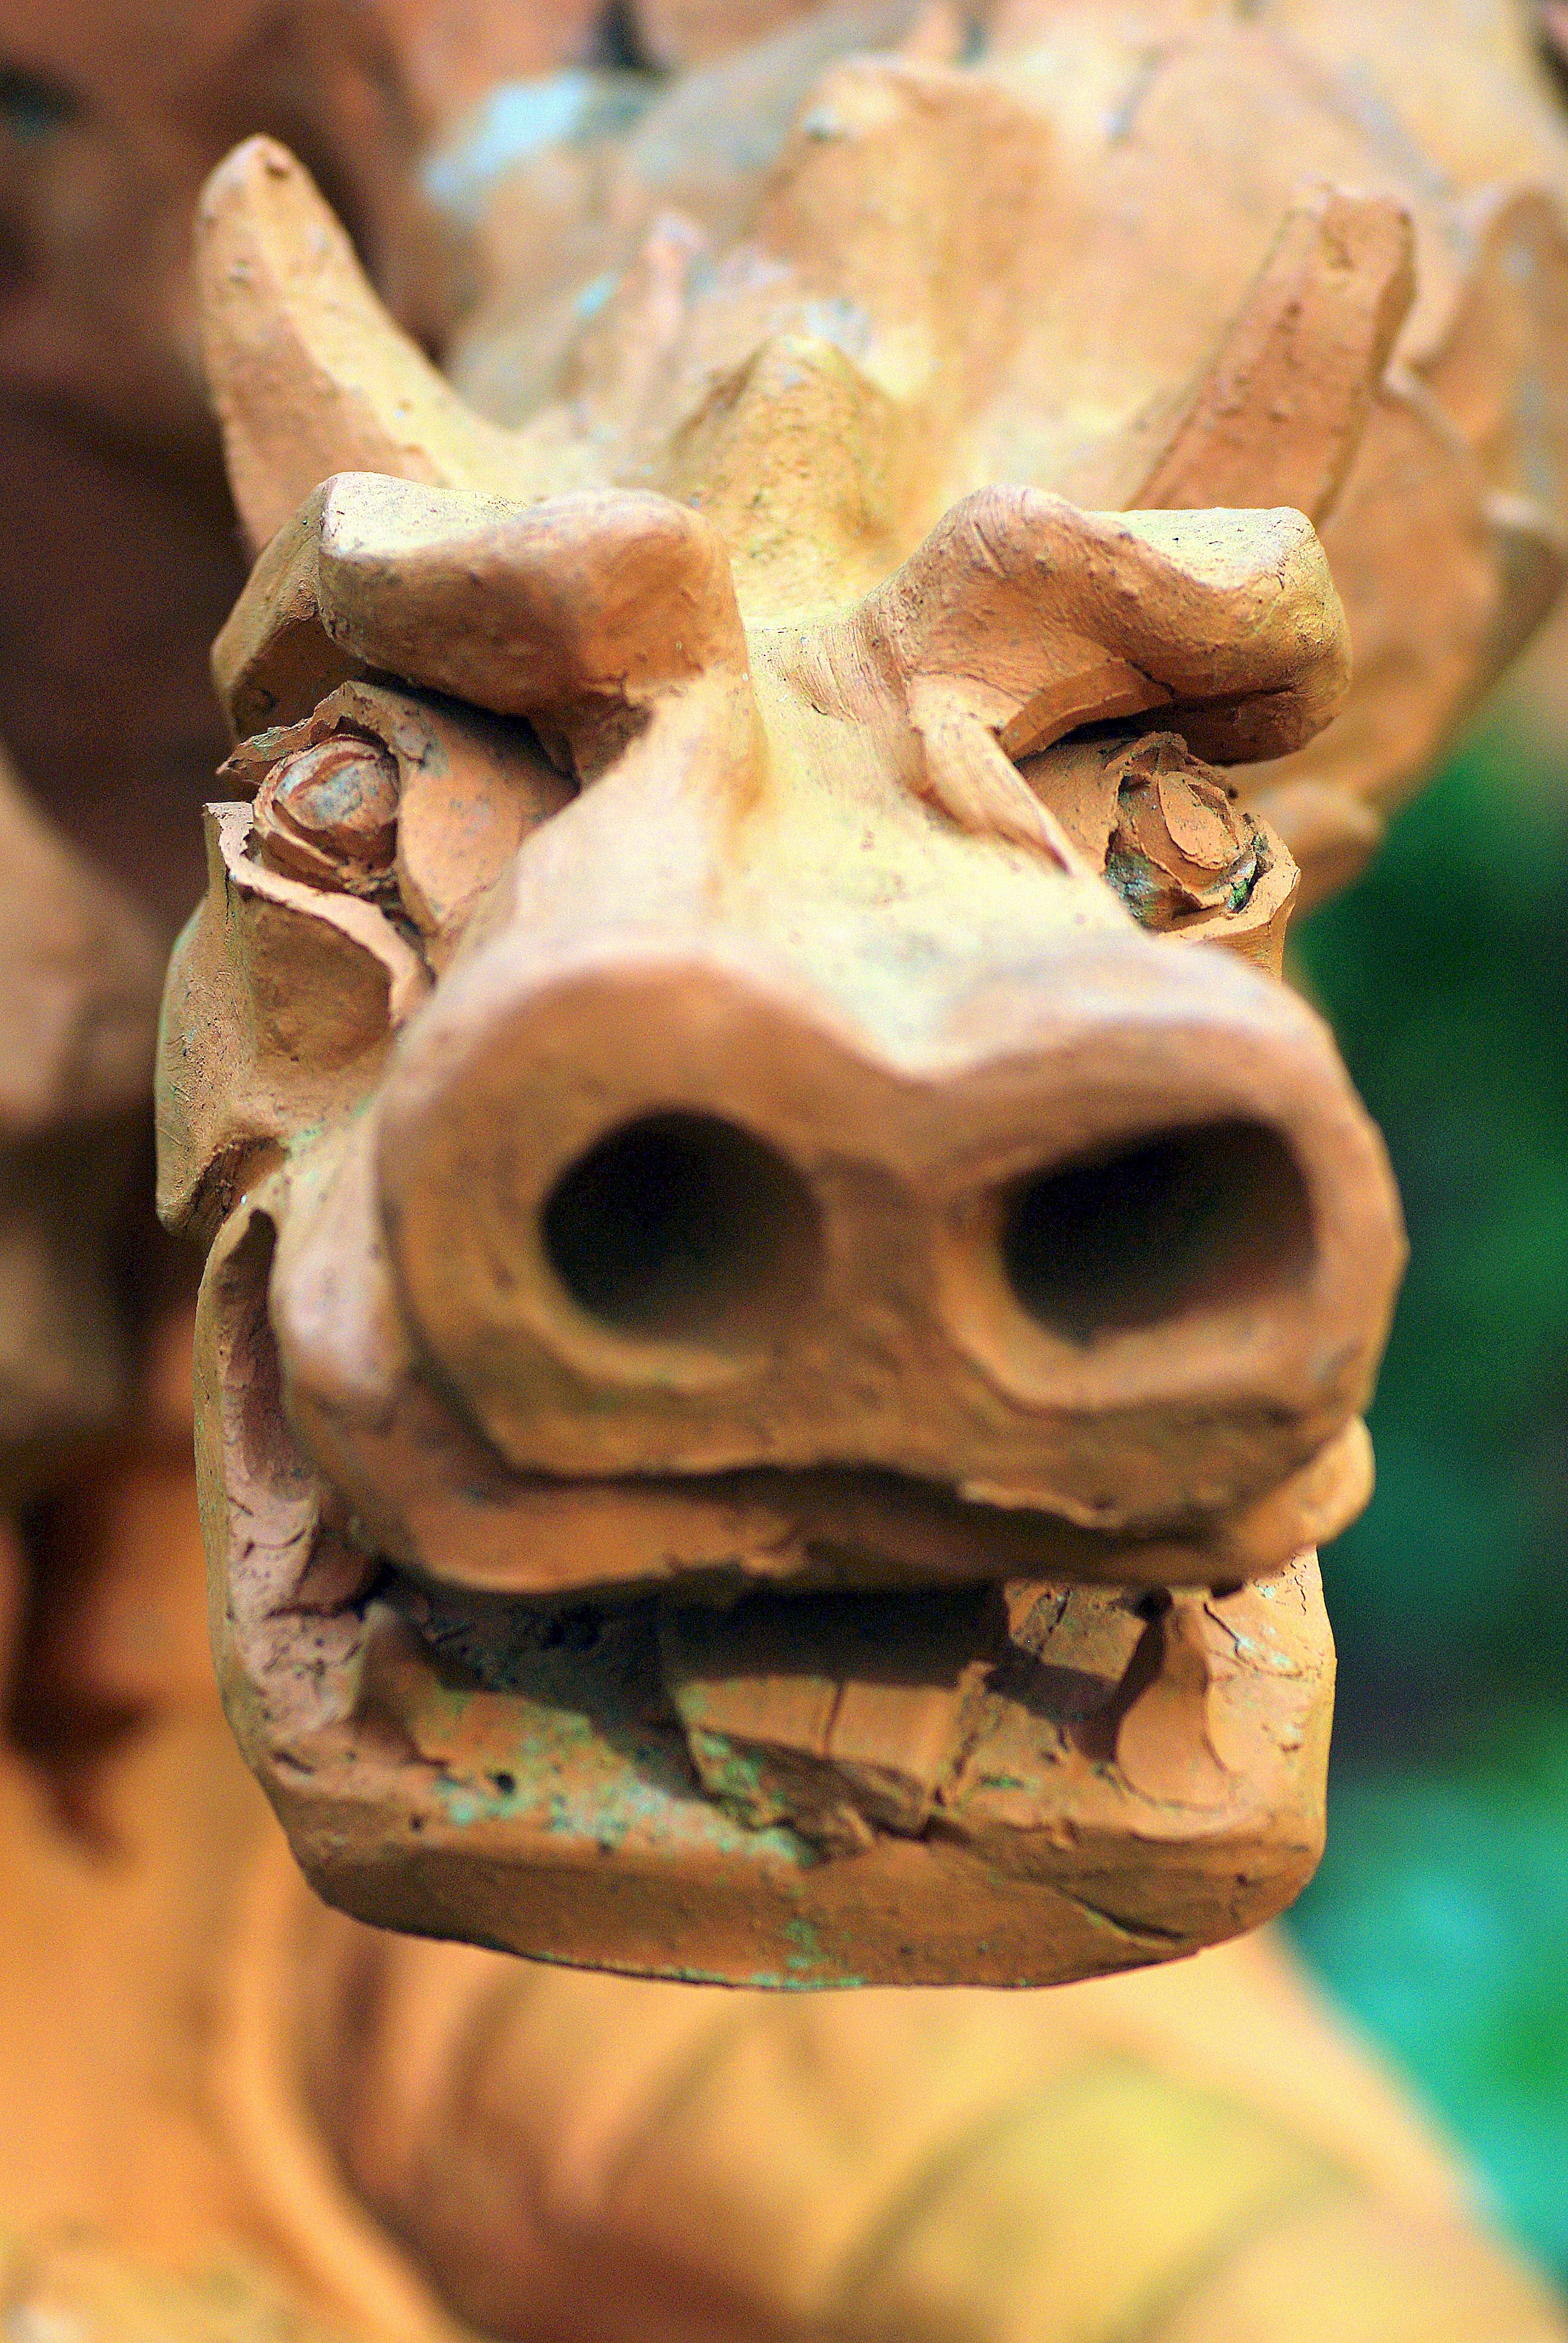
wood, statue, skull, bone, close up, gargoyle, sculpture, art, temple, head, carving, macro photography, ancient history